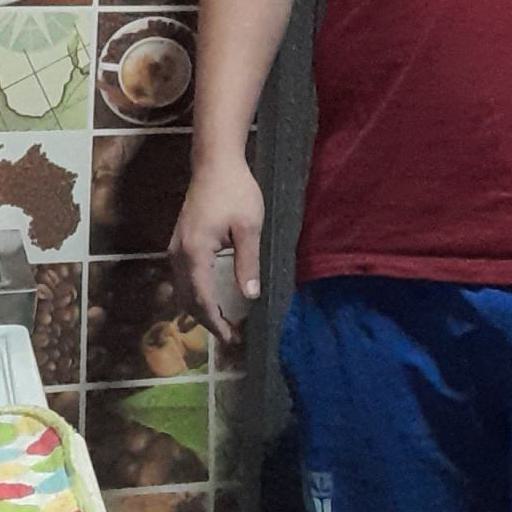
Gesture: no_gesture